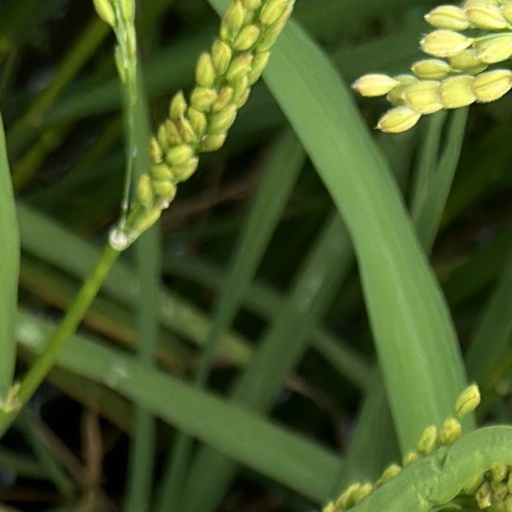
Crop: rice